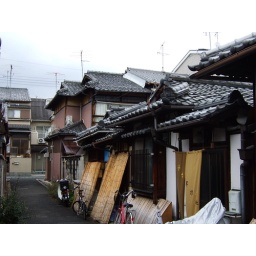
The street with our guest house in Kyoto.